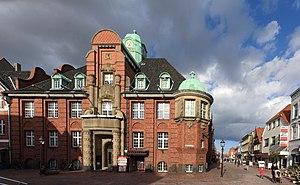
Buxtehude est située dans la région de Hambourg et est une communauté indépendante à la lisière sud du vieux pays dans les environs de Stade en Basse-Saxe. La ville est située entre les quartiers de Hamburg-Neugraben Fischbek et la ville de Stade. Avec près de 40 000 habitants, Buxtehude est la deuxième plus grande ville de l'arrondissement de Stade après Stade. Elle présente un port assez actif dans le domaine de la pêche ou du transport de marchandises.